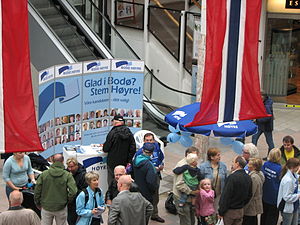
Høyre
Høyre fører valgkamp ved lokalvalget i Bodø, 2007
Høyre er et norsk konservativt politisk parti, der i hovedparten af efterkrigstiden har været Norges største borgerlige parti. Højre er stiftet i 1884 og er dermed det næstældste norske parti efter Venstre. Dets første formand var Emil Stang. Siden 2004 har lederen været Erna Solberg. Partiets ungdomsafdeling er Unge Høyre.